Kula Gowravam

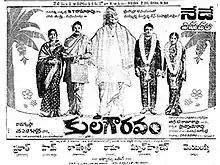
Theatrical release poster

Kula Gowravam is a 1972 Telugu-language drama film produced by N. Trivikrama Rao under the Ramakrishna Cine Studios and N.A.T. Combines banner and directed by Peketi Sivaram with the supervision by N. T. Rama Rao. It stars N. T. Rama Rao, Jayanthi, Aarathi with music composed by T. G. Lingappa. The film is a remake of director's own 1971 Kannada film "Kula Gourava".